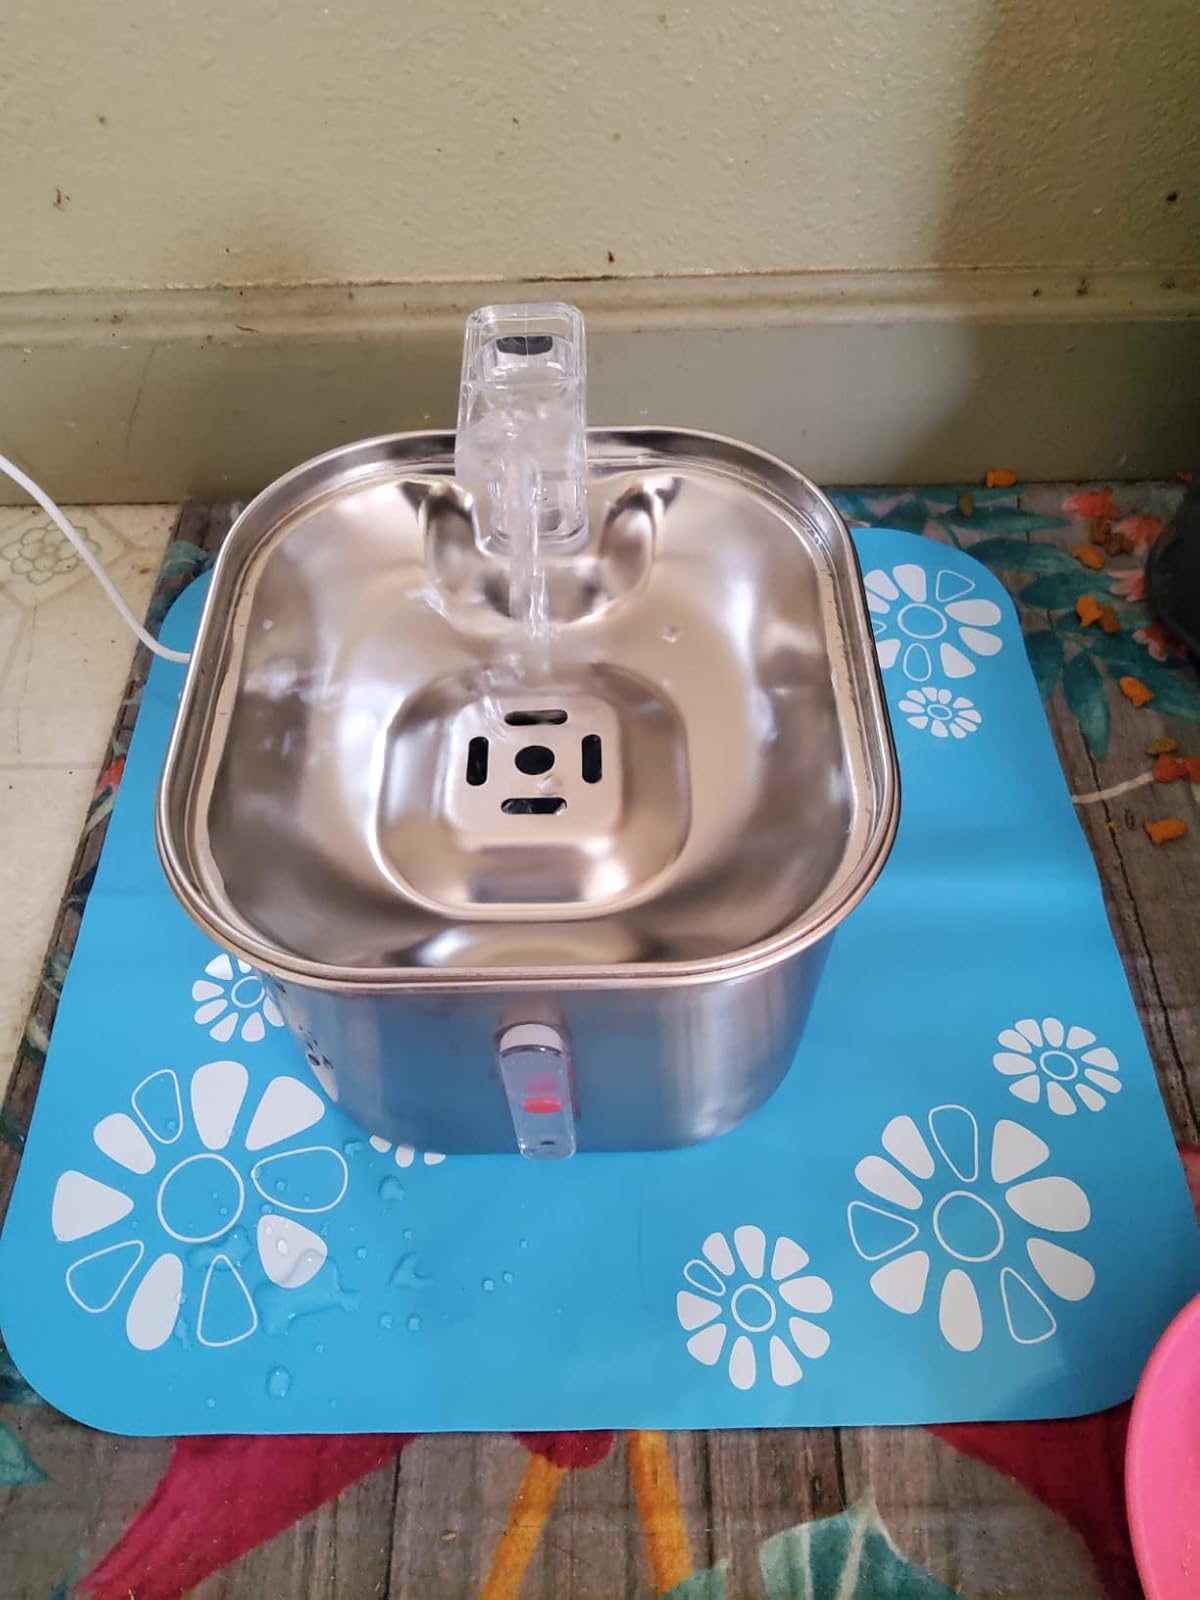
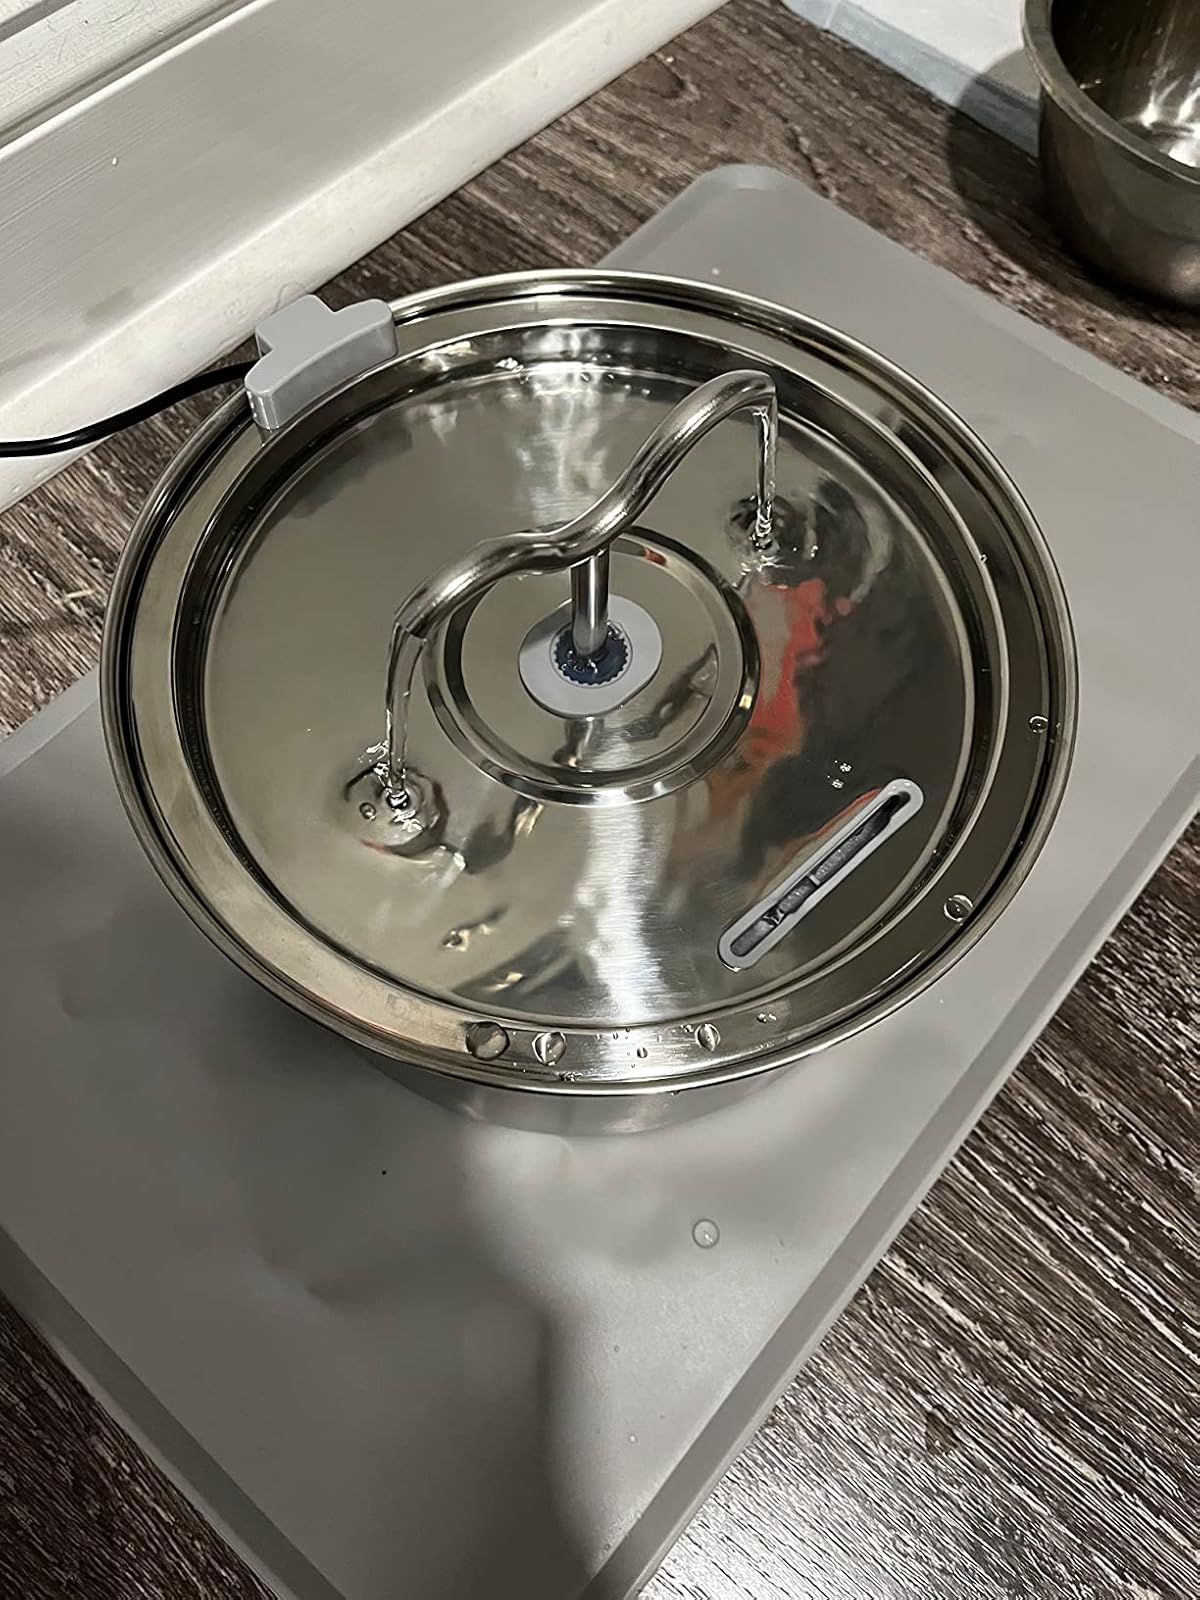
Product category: items_bowl
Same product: no